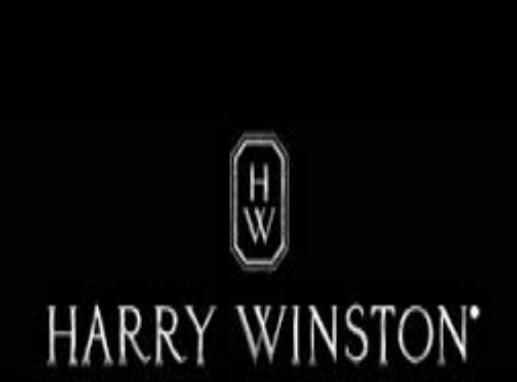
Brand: Harry Winston-1
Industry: Clothes